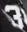
Number: 3